Tom Blenkinsop

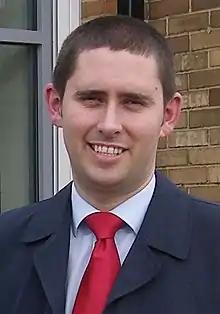
Blenkinsop in 2010

Thomas Francis Blenkinsop (born 14 August 1980) is a British politician who served as Member of Parliament (MP) for Middlesbrough South and East Cleveland from 2010 to 2017, as a member of the Labour Party.